Rangitata Diversion Race

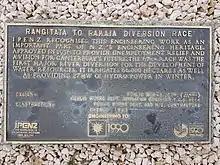
Engineering heritage plaque

In 1990, the Rangitata Diversion Race was recognised as a significant part of New Zealand's engineering heritage by the Institution of Professional Engineers New Zealand (now Engineering New Zealand). The recognition was part of the “Engineering to 1990” project which the Institution organised to help celebrate the country’s sesquicentenary in 1990. A plaque was unveiled to mark the significance of the irrigation race in the development of the nation. The citation on the plaque reads: "IPENZ recognises this engineering work as an important part of NZ's engineering heritage. Approved in 1936 to provide unemployment relief and a vision for Canterbury's future, the 67km race was the first major river diversion for the development of water resources. It irrigates 66,000hectares as well as providing 27MW of hydro power in winter".